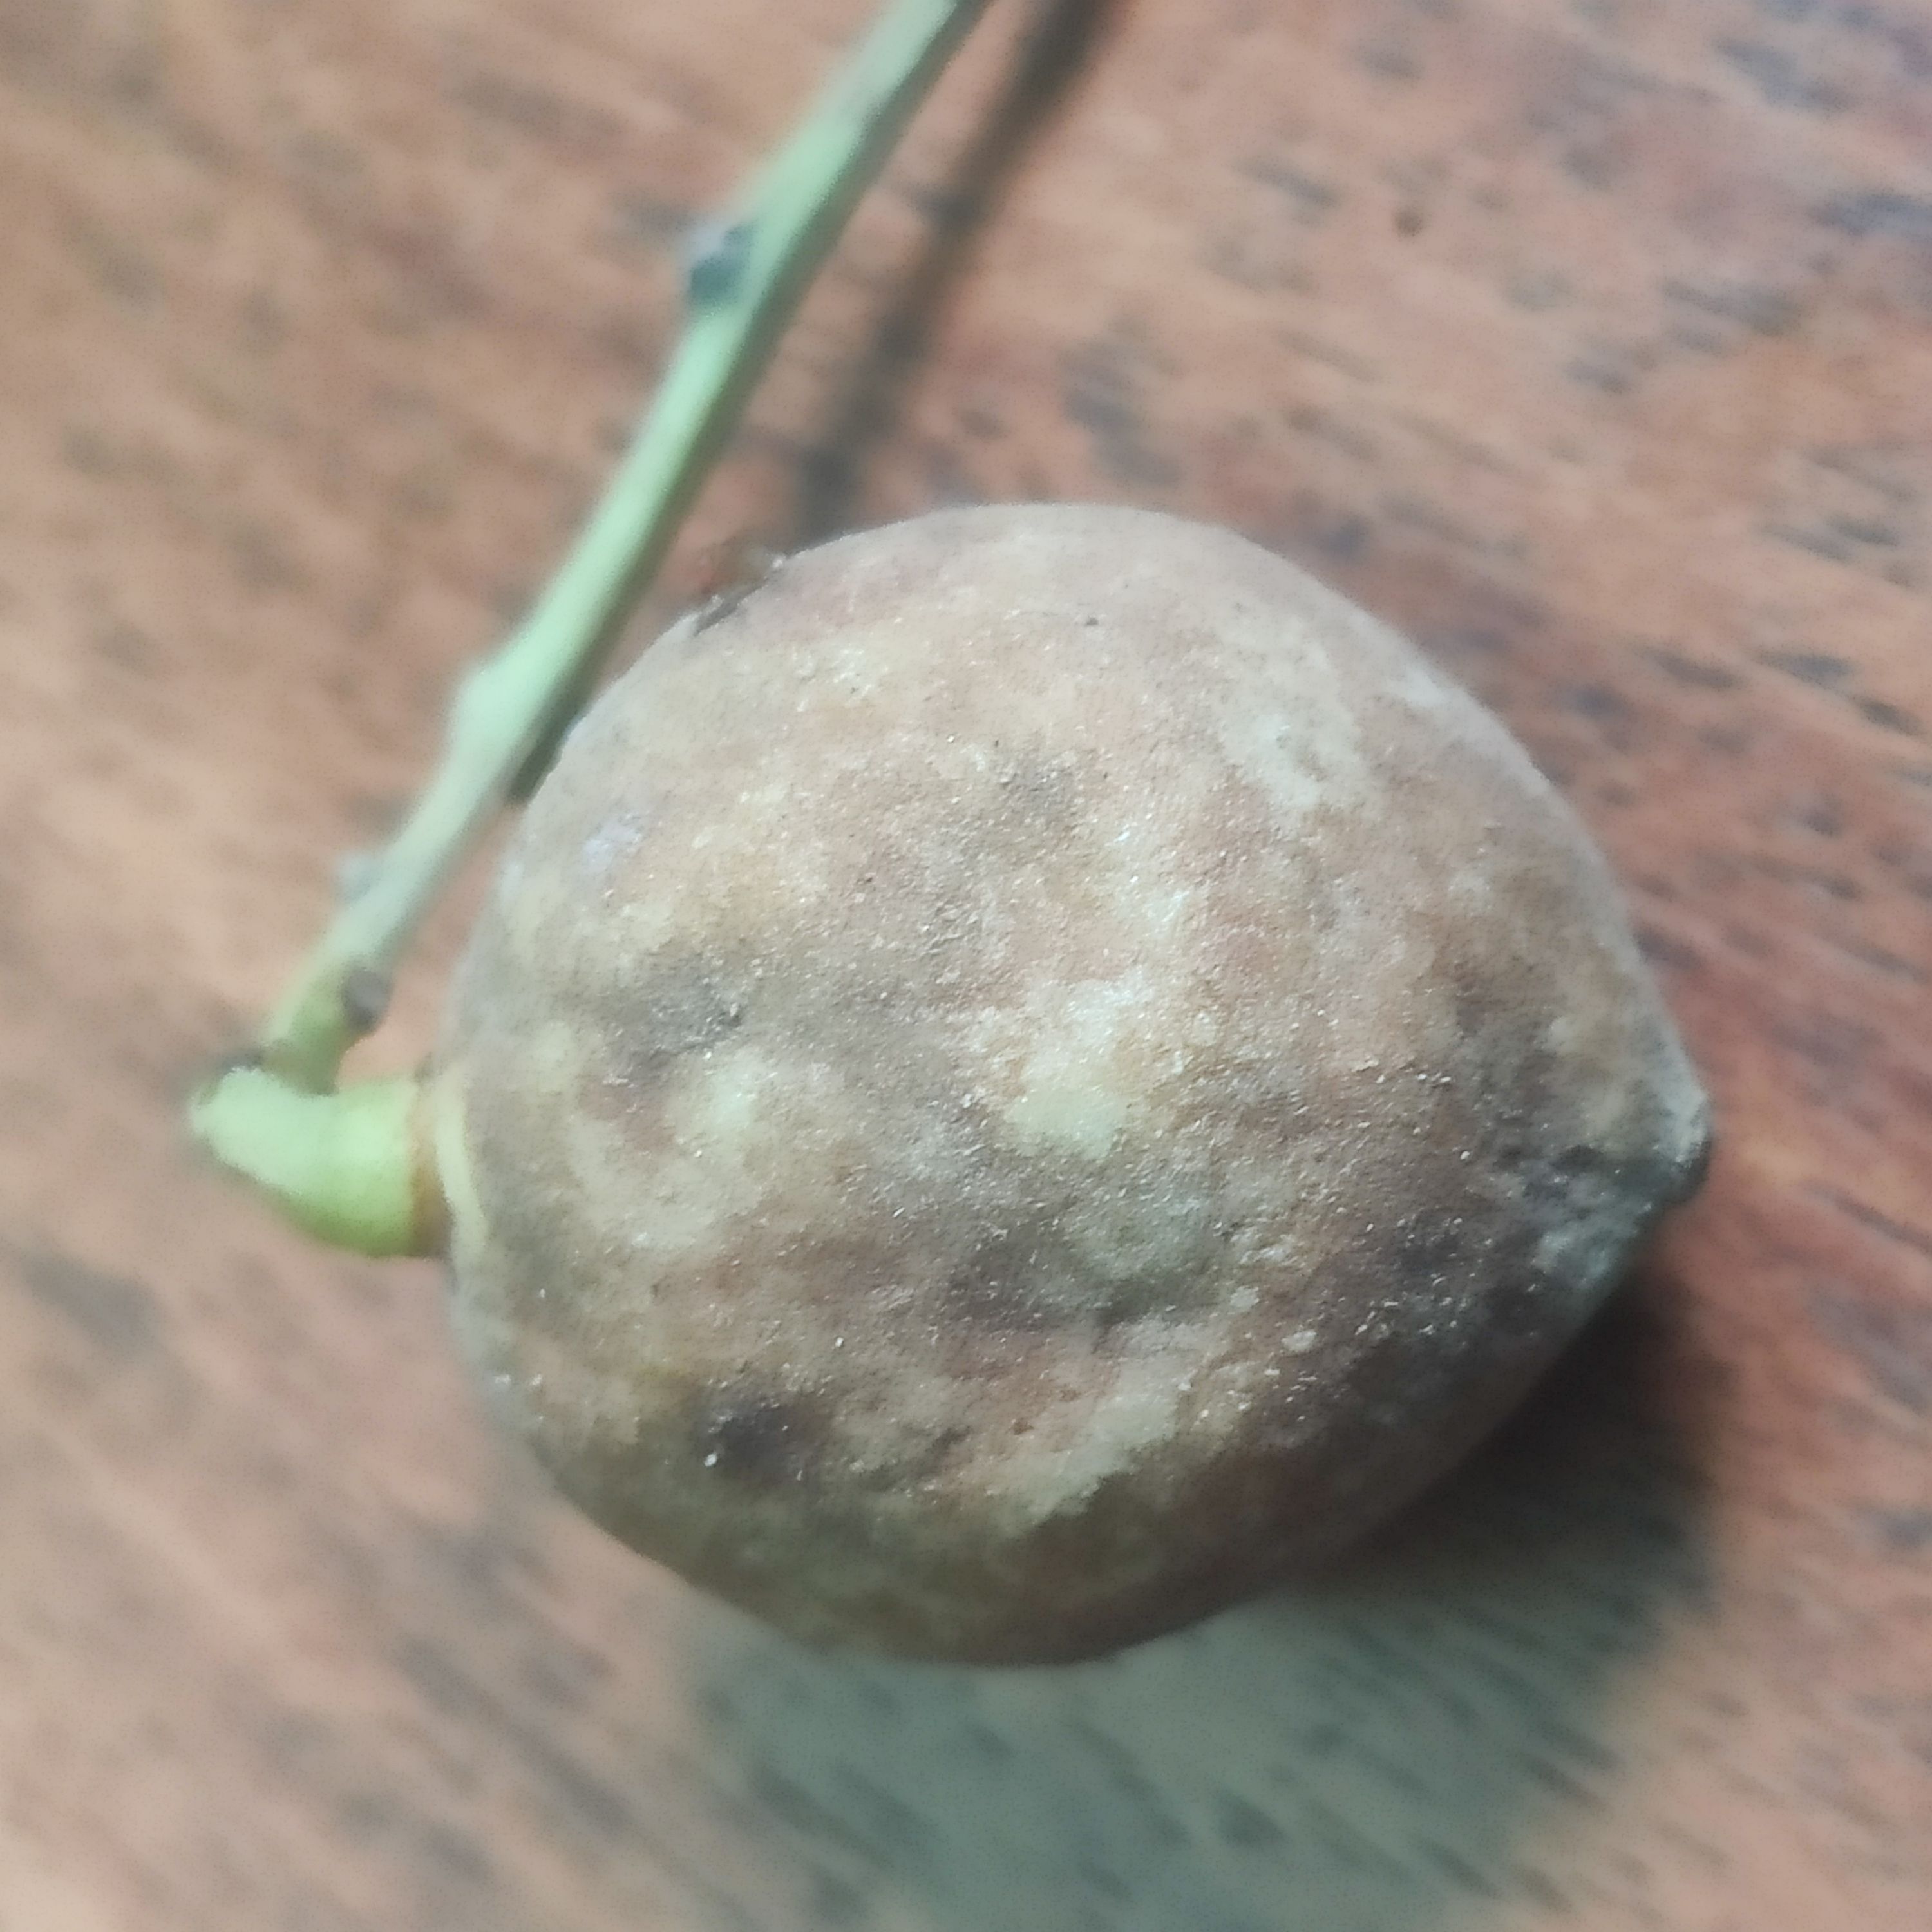
Fruit: burmese-grape
Grade: 3rd-grade